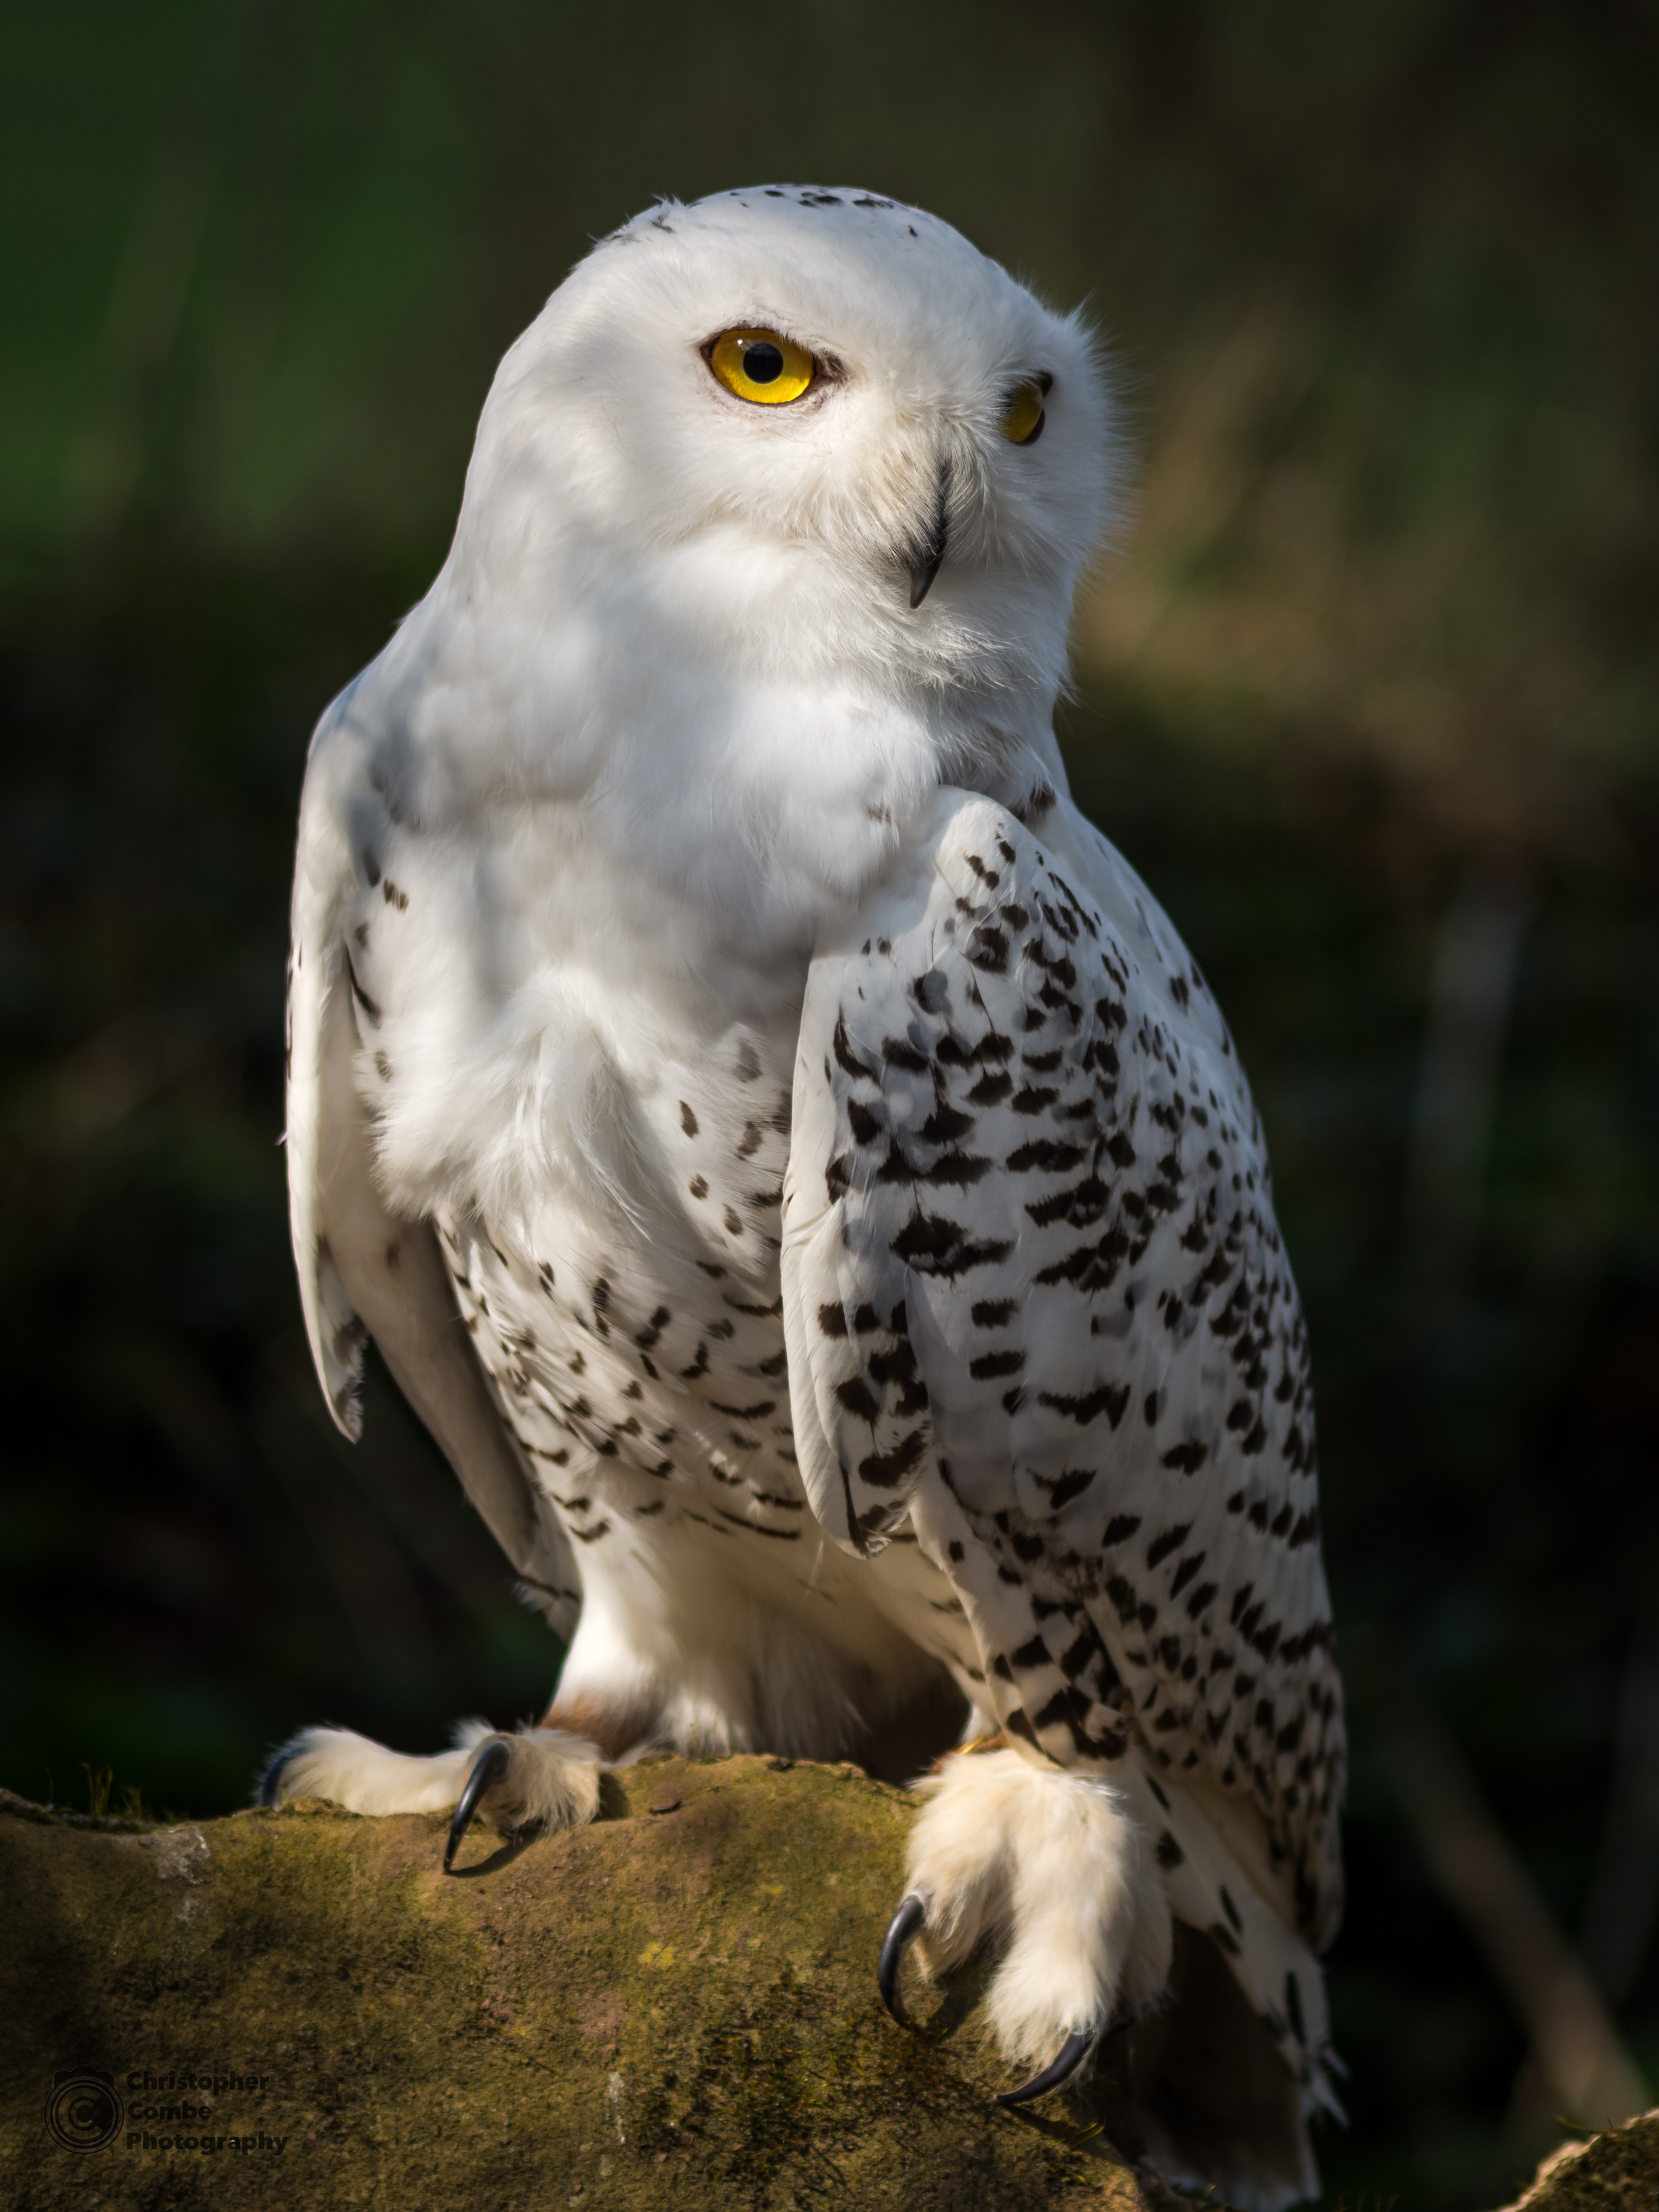
bird, wing, wildlife, beak, owl, fauna, bird of prey, vertebrate, falcon